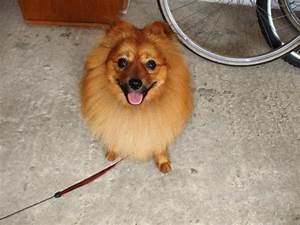
Label: cane